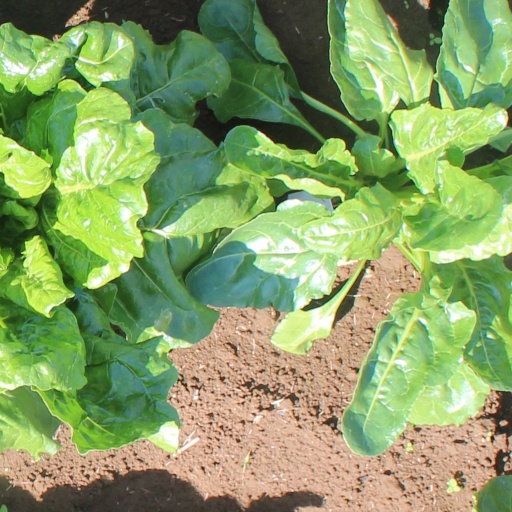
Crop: sugar beet